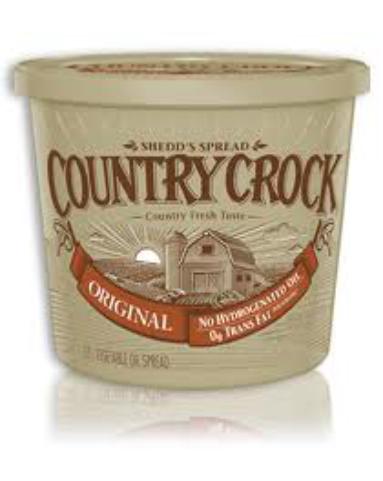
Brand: Country Crock
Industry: Food